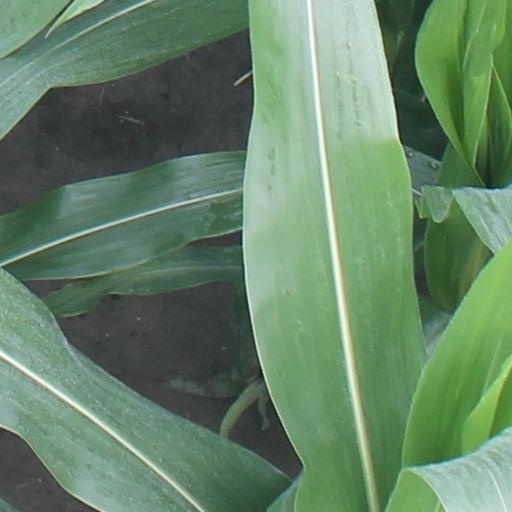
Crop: maize; corn